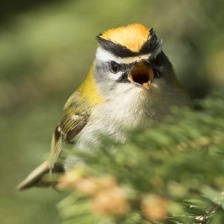
Species: COMMON FIRECREST
Scientific name: REGULUS IGNICAPILLA